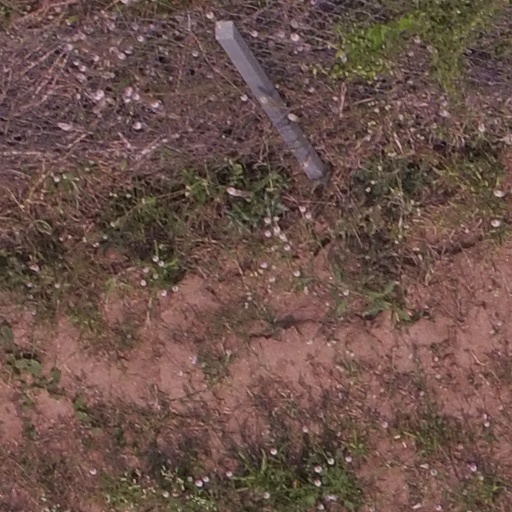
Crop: maize; corn